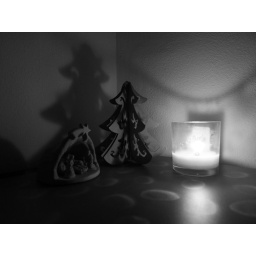
Little crib & little christmas tree in a little house